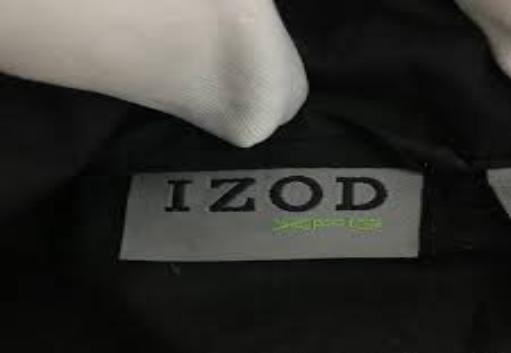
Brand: Izod
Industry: Clothes